Cicada

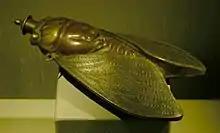
Japanese snuff bottle in the form of a cicada, "c." 1900

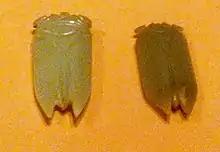
Jade cicada amulets. Western Han Dynasty 206 BCE – CE 8

Cicadas have been featured in literature since the time of Homer's "Iliad", and as motifs in decorative art from the Chinese Shang dynasty (1766–1122 BCE). They are described by Aristotle in his "History of Animals" and by Pliny the Elder in his "Natural History"; their mechanism of sound production is mentioned by Hesiod in his poem "Works and Days": "when the Skolymus flowers, and the tuneful "Tettix" sitting on his tree in the weary summer season pours forth from under his wings his shrill song". In the classic 14th-century Chinese novel "Romance of the Three Kingdoms", Diaochan took her name from the sable ("diāo") tails and jade decorations in the shape of cicadas ("chán"), which adorned the hats of high-level officials.